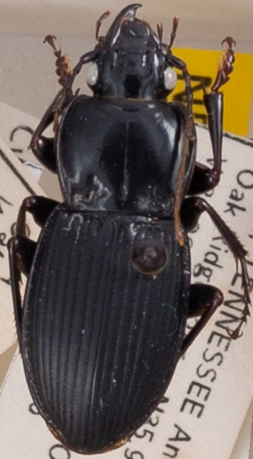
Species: Cyclotrachelus sigillatus
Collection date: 2022-07-06
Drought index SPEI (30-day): -0.528
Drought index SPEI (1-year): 0.216
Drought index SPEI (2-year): -0.006